Scarlet (orca)

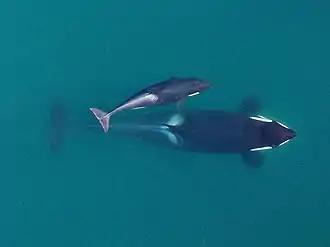
J50 and her mother, J16, in September 2015

J50 Scarlet was a juvenile female member of the endangered southern resident orca community in British Columbia and Washington state. She was born near South Pender Island, British Columbia around Christmas Day, 2014. In late June, 2018, Scarlet appeared emaciated and was feared near death. Another calf died in late July, 2018 leaving Scarlet "represent[ing] the future" of the declining Southern Residents, thought to number 75, cut off from their food supply of Puget Sound chinook salmon, themselves listed as a threatened species. Scarlet's mother, known as J16, was born in 1972.